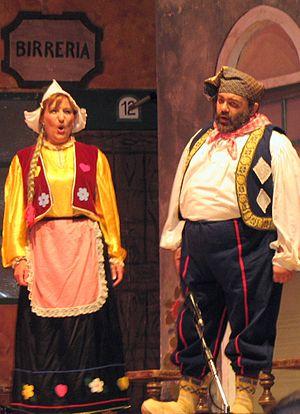
Virgilio Ranzato, né à Venise le 7 mai 1882 et décédé le 20 avril 1937 à Côme, est un compositeur et chef d'orchestre italien du XXᵉ siècle.